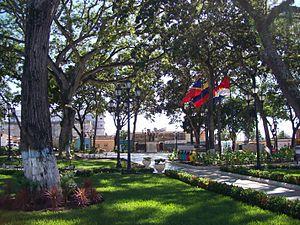
Independencia est le chef-lieu de la municipalité d'Independencia dans l'État d'Yaracuy au Venezuela. Fondée le 21 novembre 1851, la ville fait aujourd'hui partie de l'agglomération de San Felipe, la capitale de l'État. Elle regroupe une partie des établissements sportifs et universitaires de l'agglomération et est désignée à ce titre, la Ville universitaire et sportive de l'État.
Independencia est l'une des 14 municipalités de l'État d'Yaracuy au Venezuela. Son chef-lieu est Independencia. En 2011, la population s'élève à 57 811 habitants.